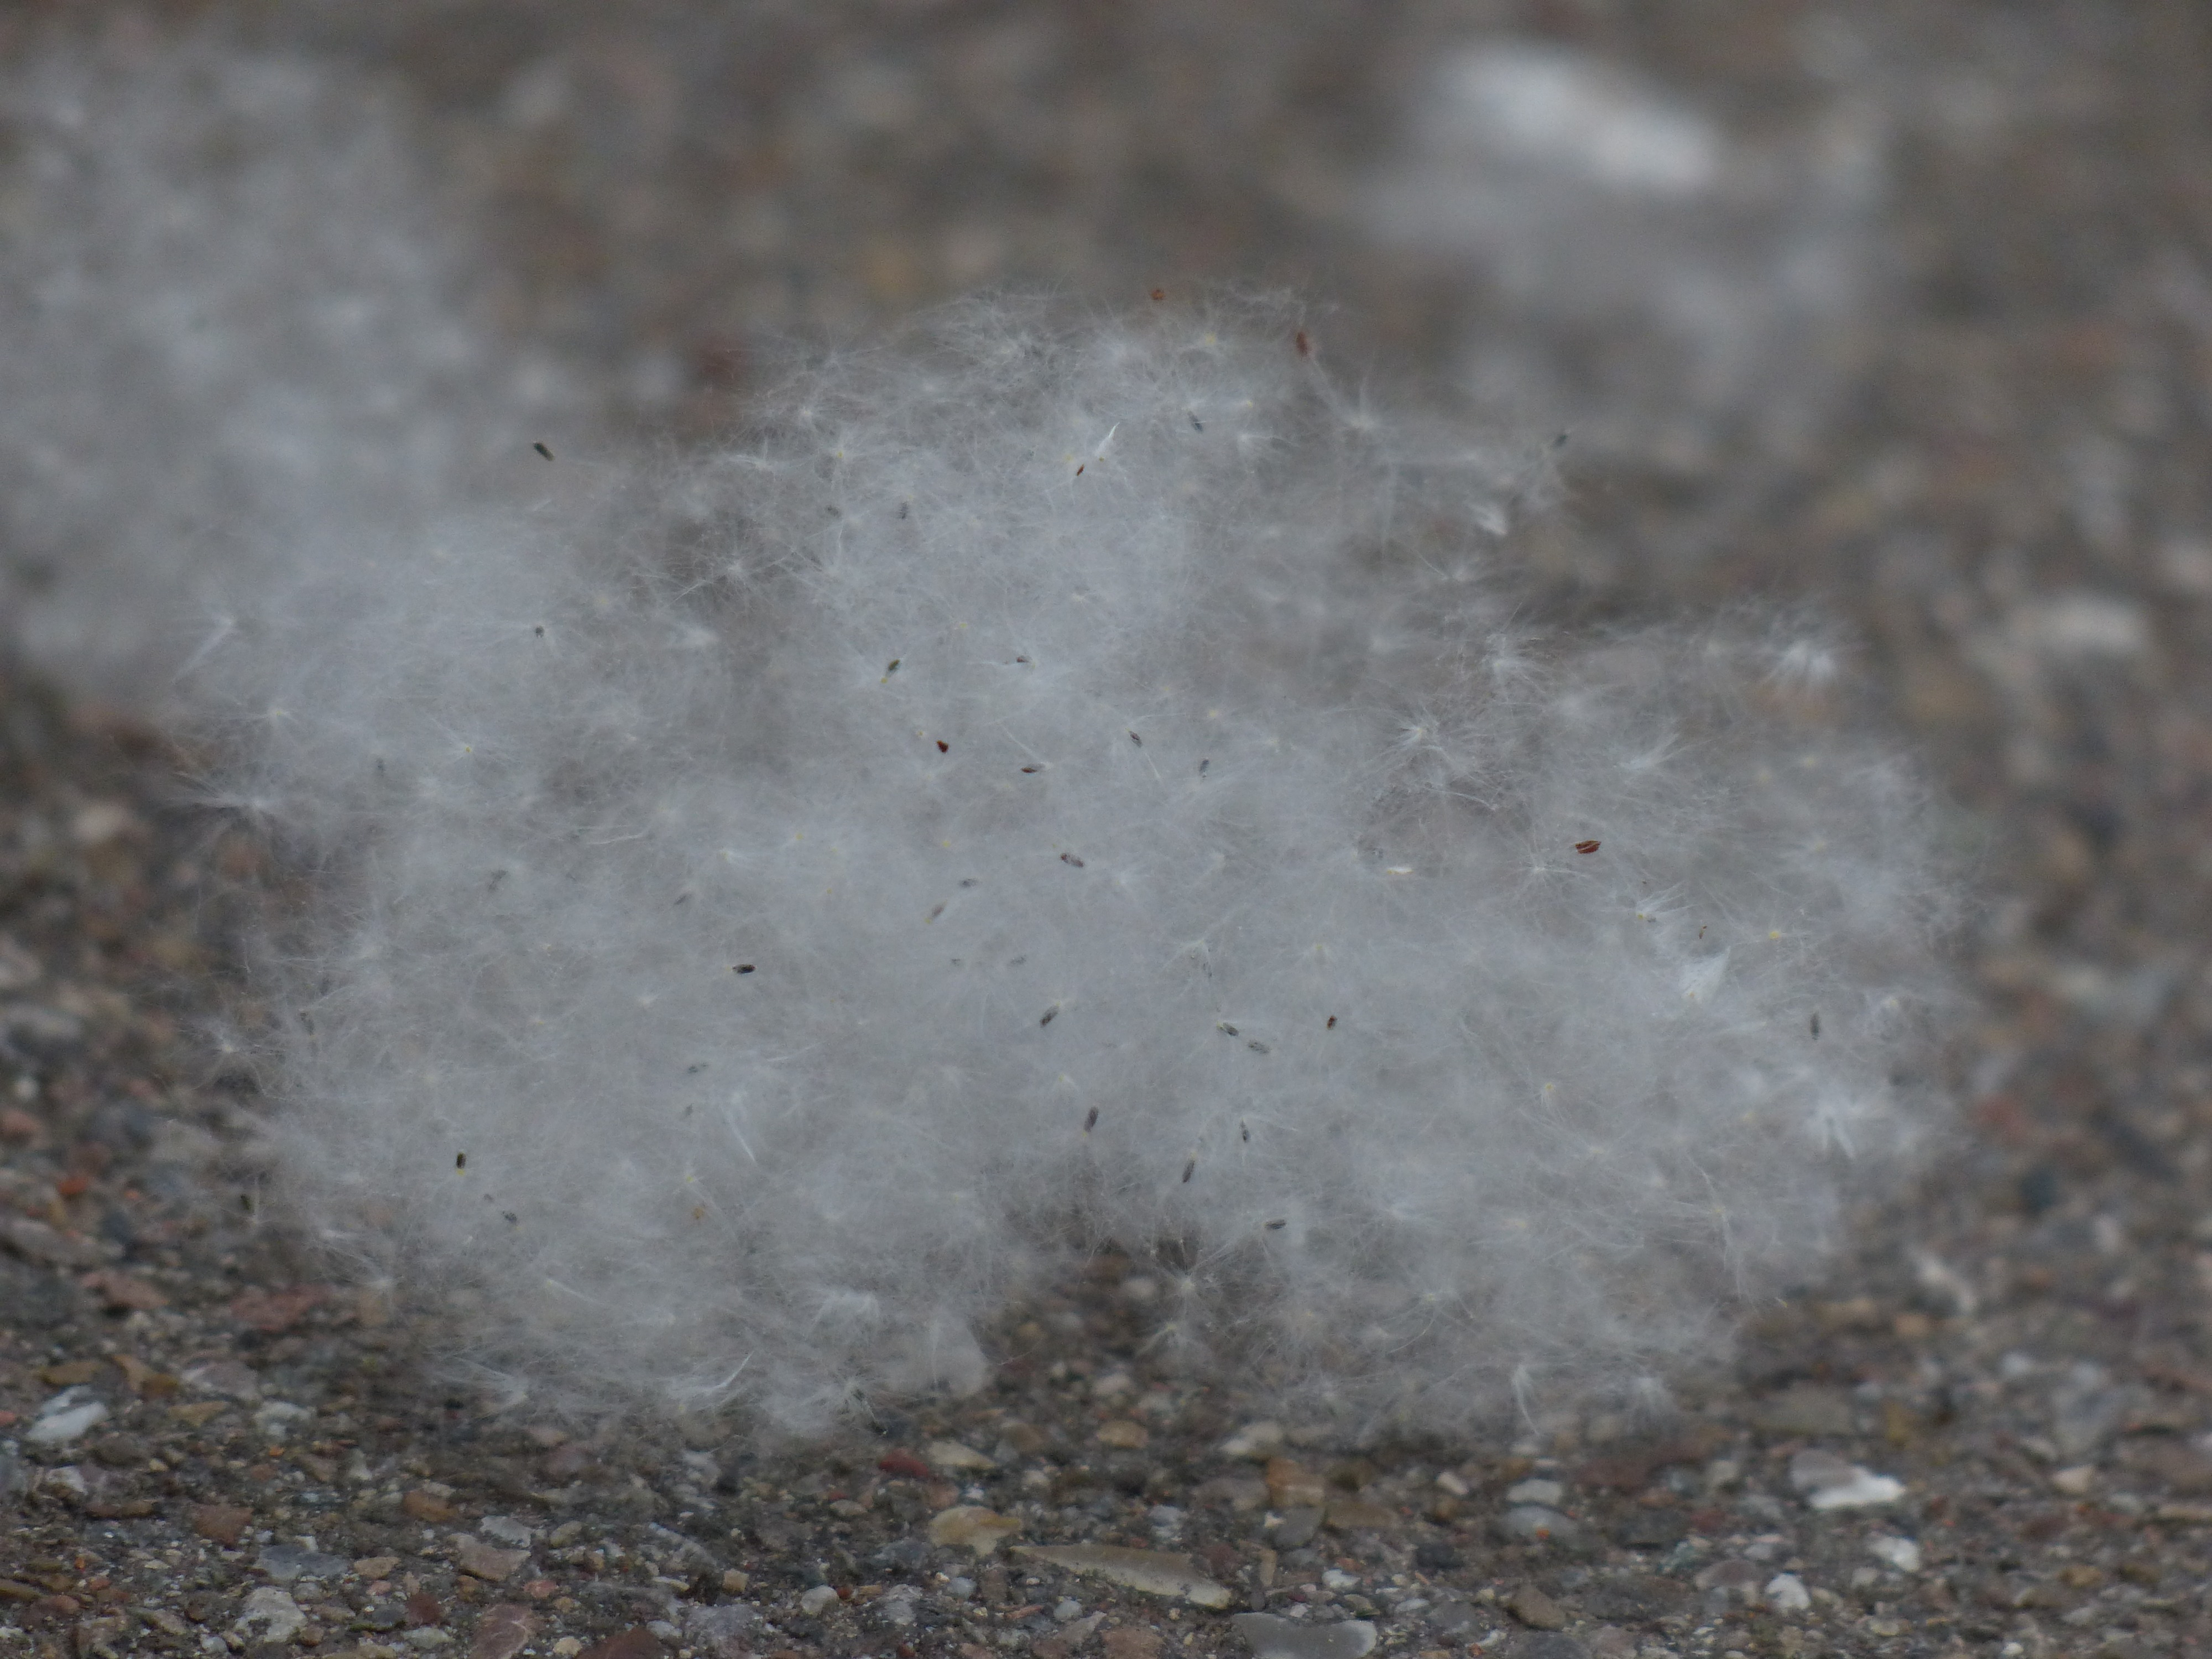
snow, asphalt, allergy, pollen, fluffy, weather, soil, seeds, poplar, freezing, woolly, flying seeds, hay fever, samenfasern, poplar seeds, poplar wool, poplar fluff, fruit wall fibers, cottonwood fruit, poplar cotton, domestic cotton, poplar snow, summer snow, allergic rhinitis